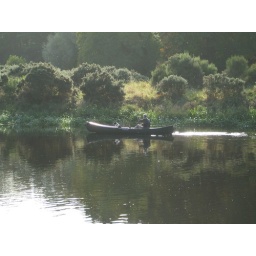
Man and his dog in boat sailing along the river Don on an early autumn afternoon.